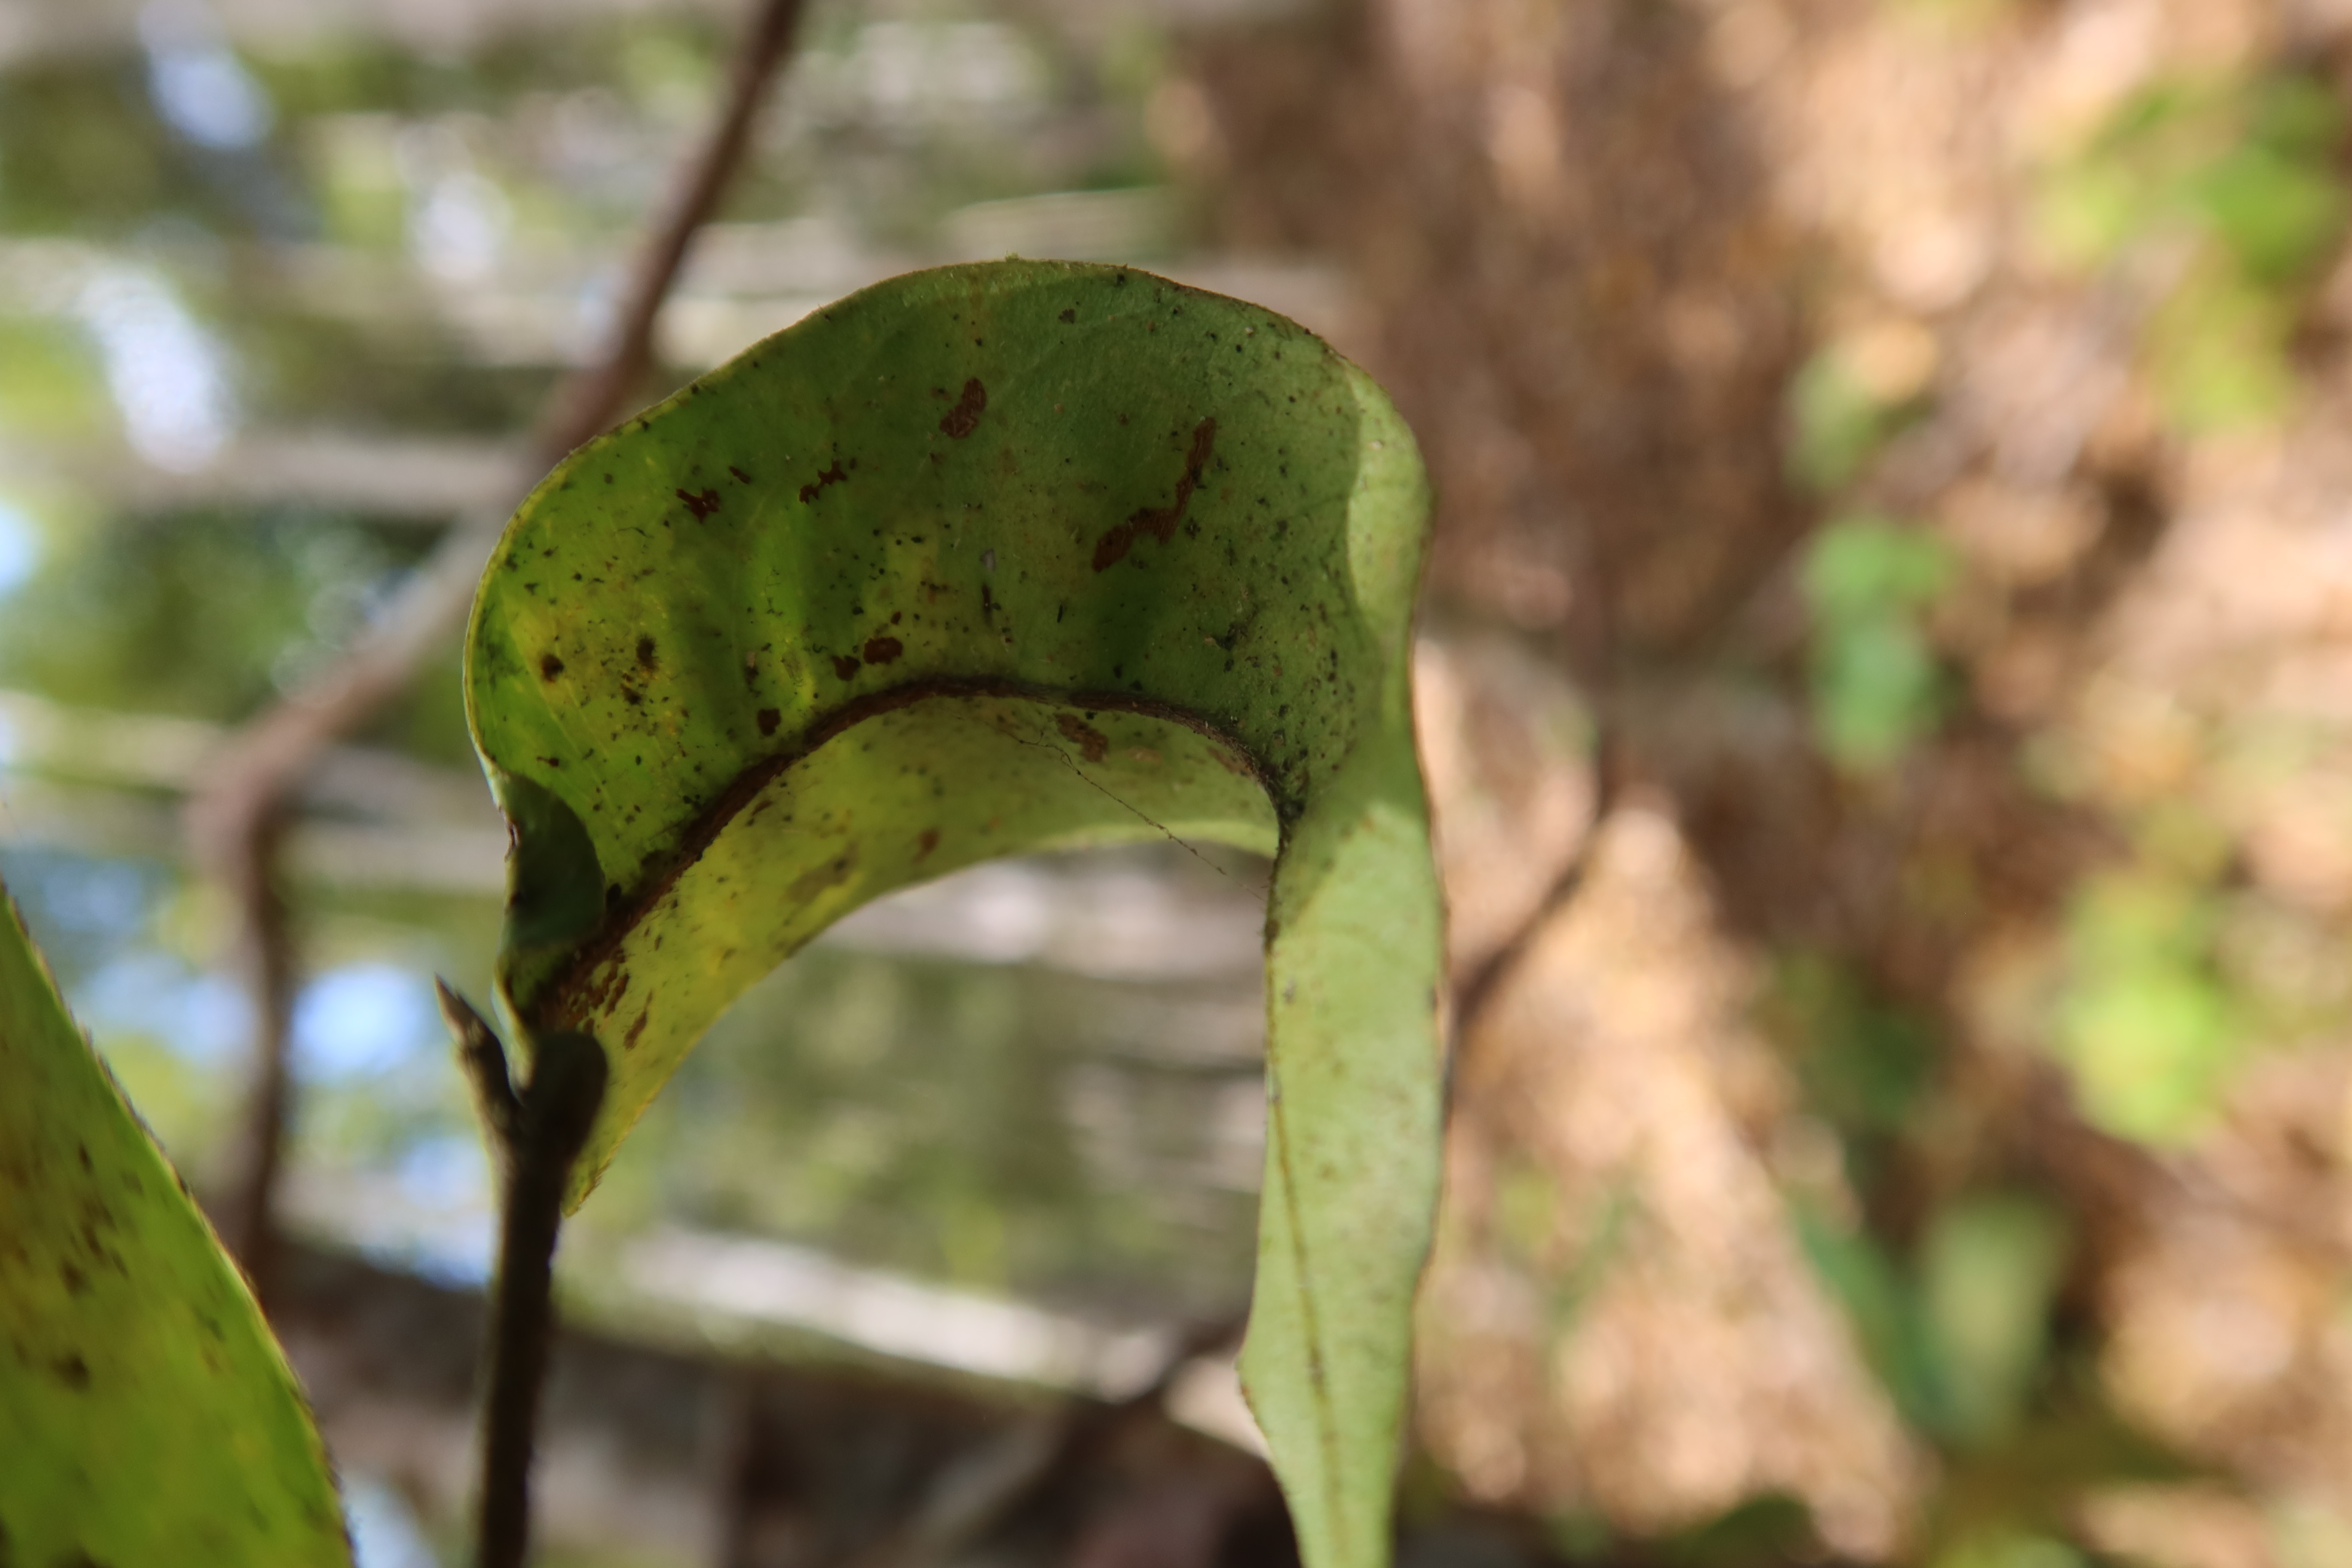
Label: Mosaic Viruses